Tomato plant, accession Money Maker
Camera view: bottom (45 deg); turntable rotation: 120 degrees
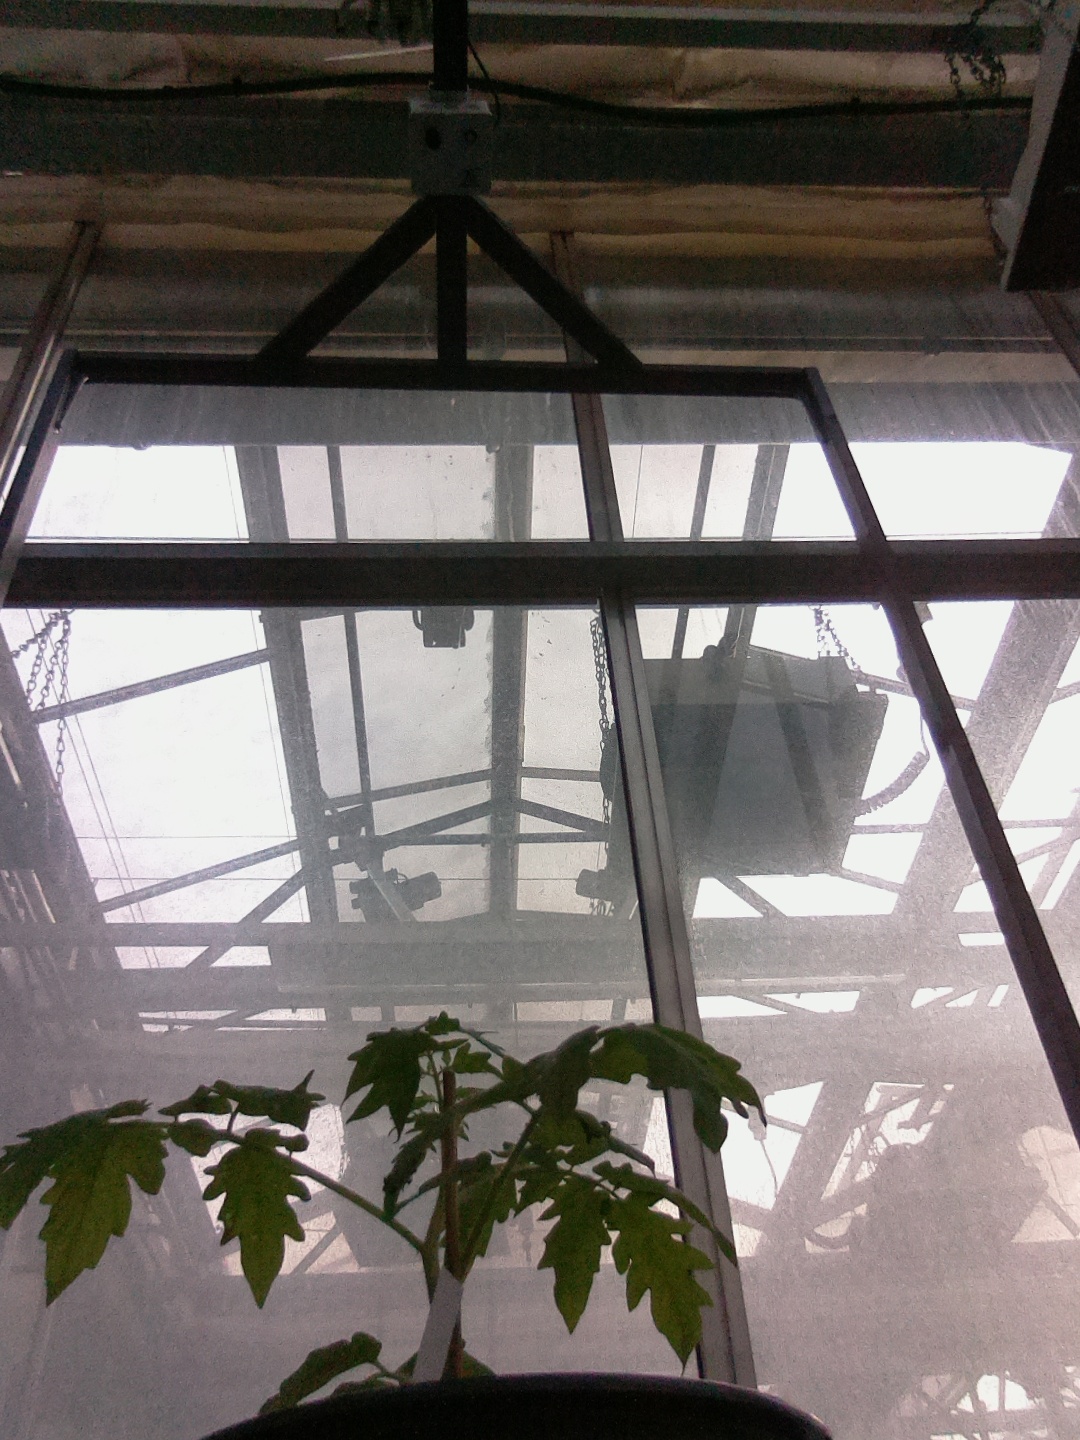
BBCH growth stage 13: 6 of true leaves visible